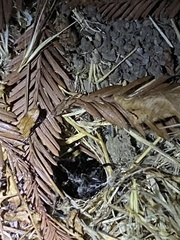
Species: Lactrodectus_hesperus